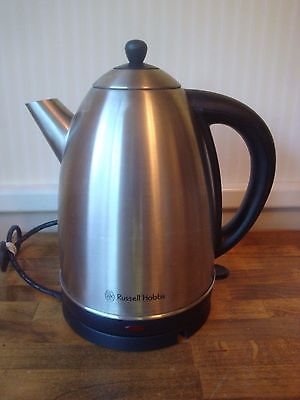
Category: kettle